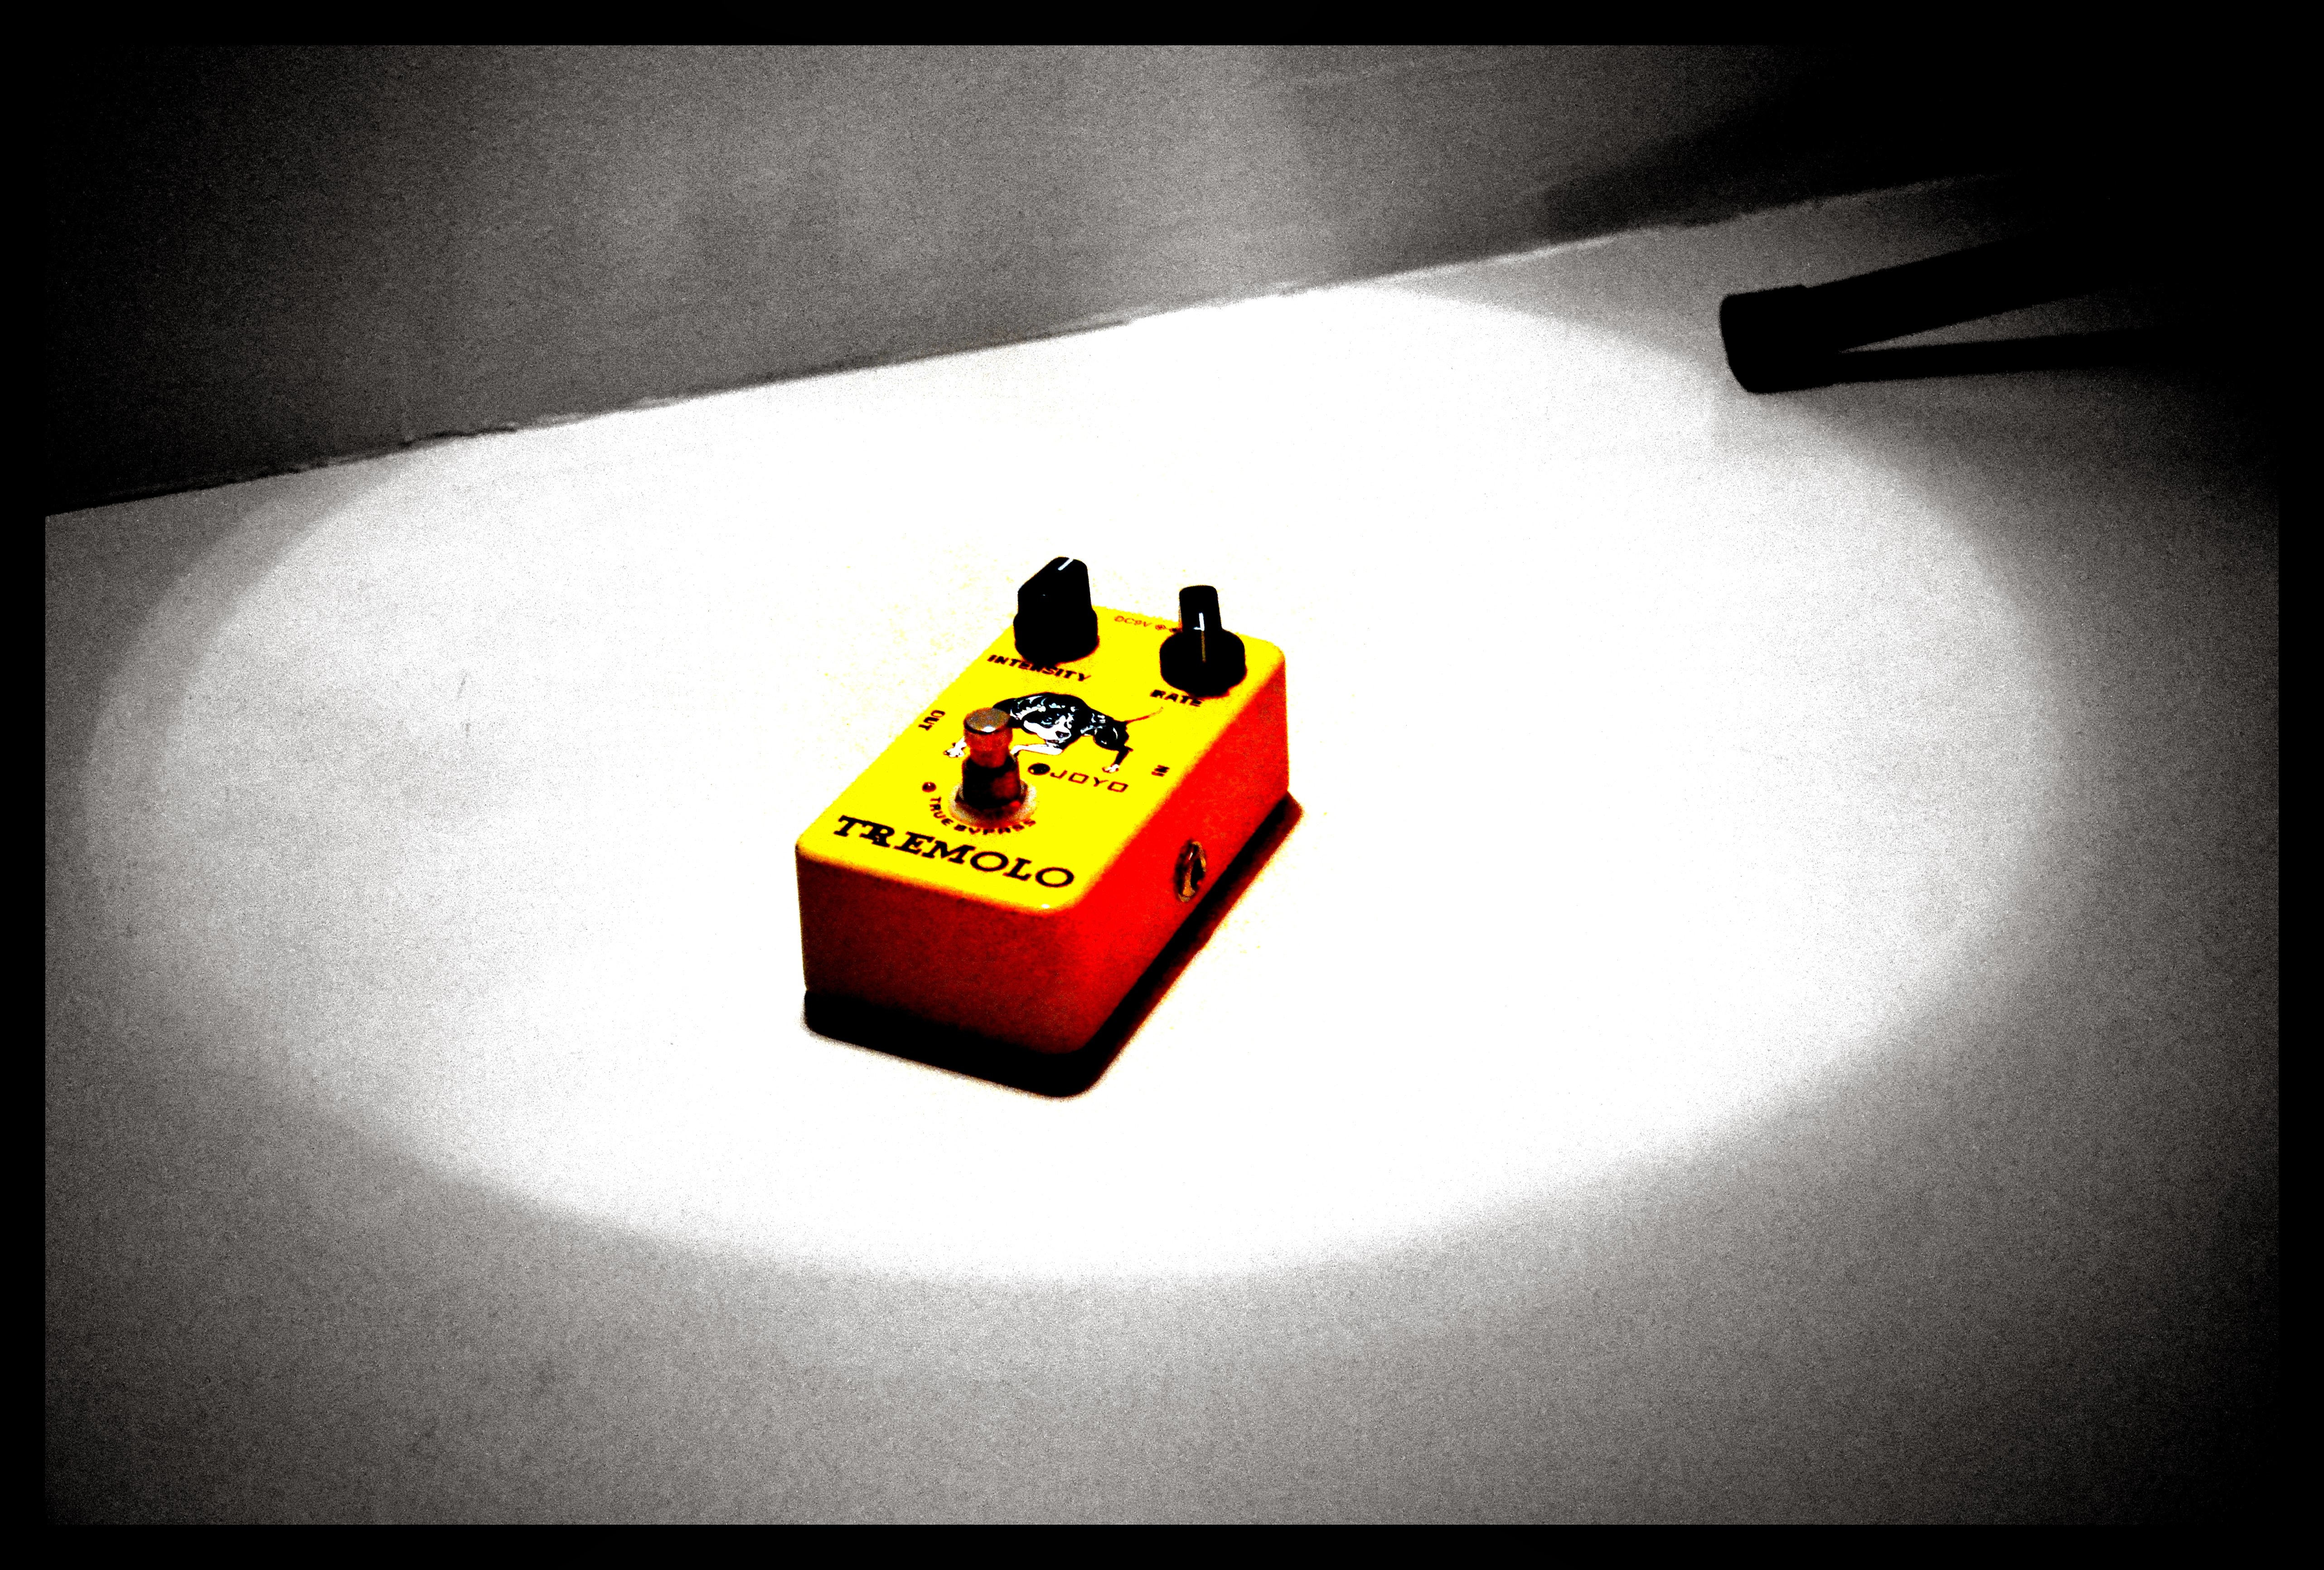
hand, light, white, photography, red, color, darkness, black, yellow, brand, illustration, logo, image, shape